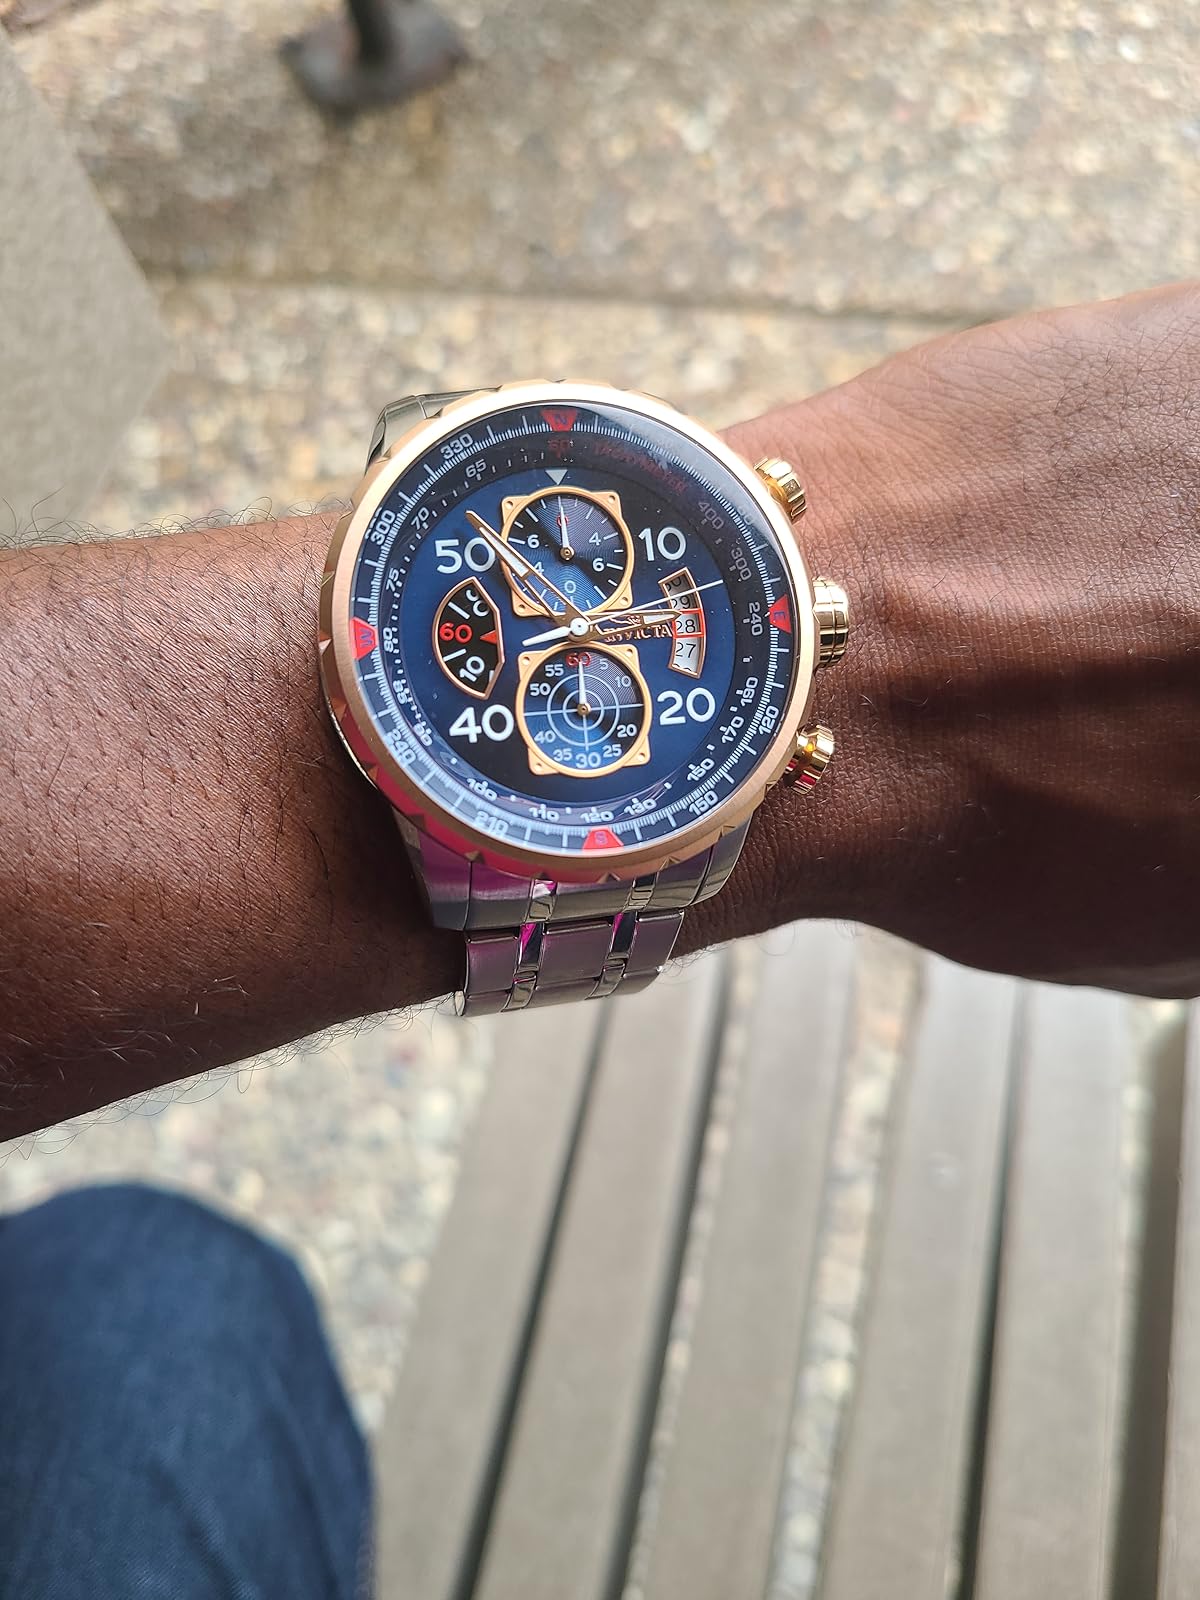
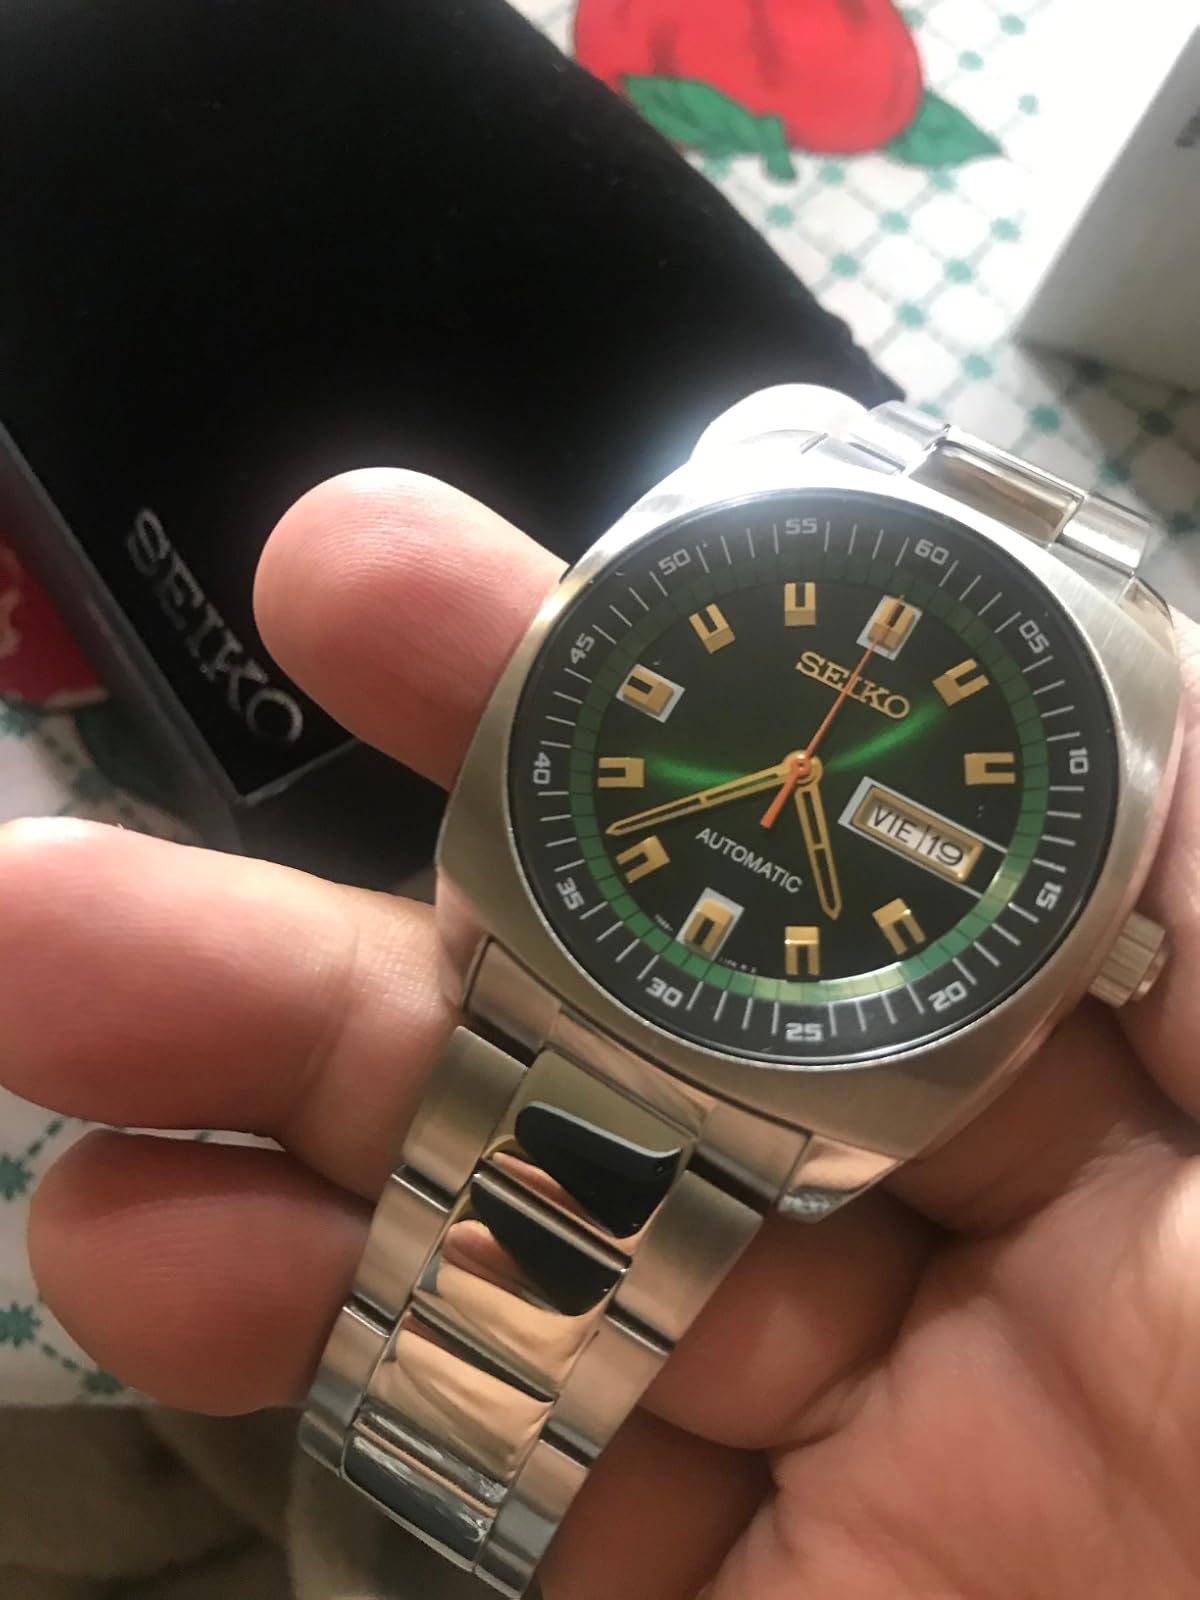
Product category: accessories_watch
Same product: no